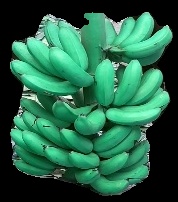
Variety: rasbale
Grade: grade1